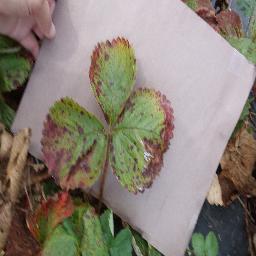
Label: Strawberry___Leaf_scorch